Demopolis, Alabama

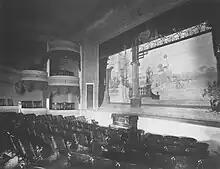
Interior of the Braswell Opera House in 1907

Theaters sprang up in the city, beginning in the late 19th century. Rooster Hall, following its incarnations as a church, courthouse, and then a city property, was leased for use as the Demopolis Opera House from 1876 to 1902. It hosted live dramatic performances, civic lectures, and minstrel shows. The Braswell Opera House, with its ornate interior and private box galleries, opened on October 23, 1902, with a performance of Louisiana playwright Epsy William's "Unorna", from Francis Marion Crawford's "The Witch of Prague". It continued as an entertainment venue into the 1920s and was eventually demolished in 1972–73. The first theater built for the presentation of motion pictures, the Elks Theater, opened on October 1, 1915. It was renamed the Si-Non in 1916. The building was restored during the 1990s.